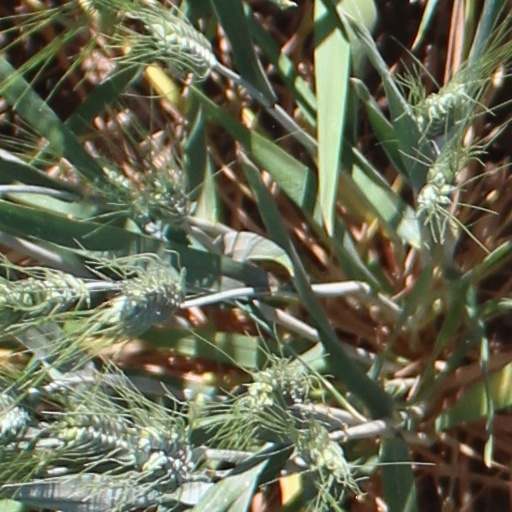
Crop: wheat